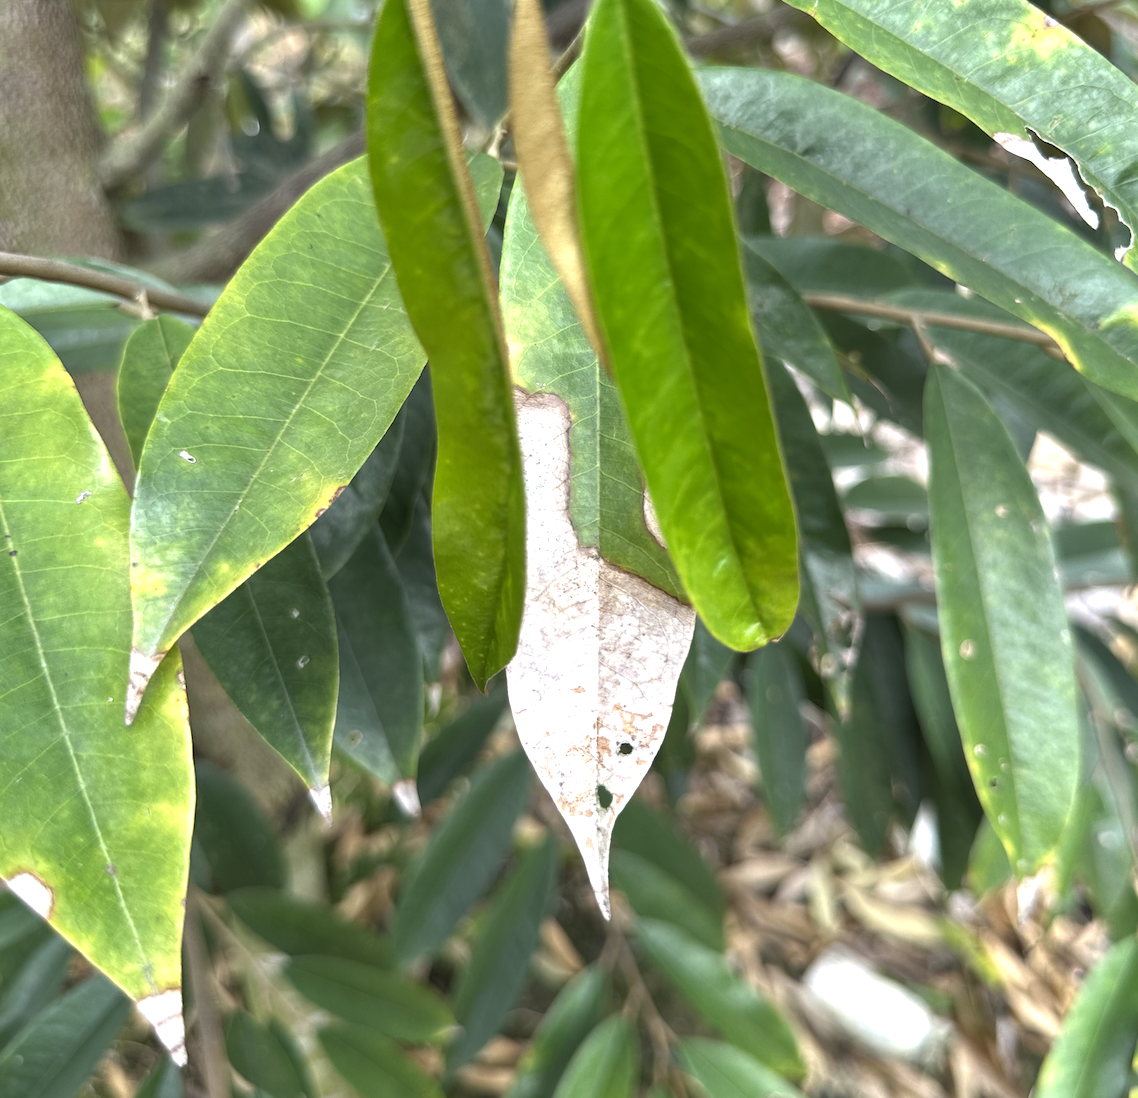
Label: anthracnose_disease